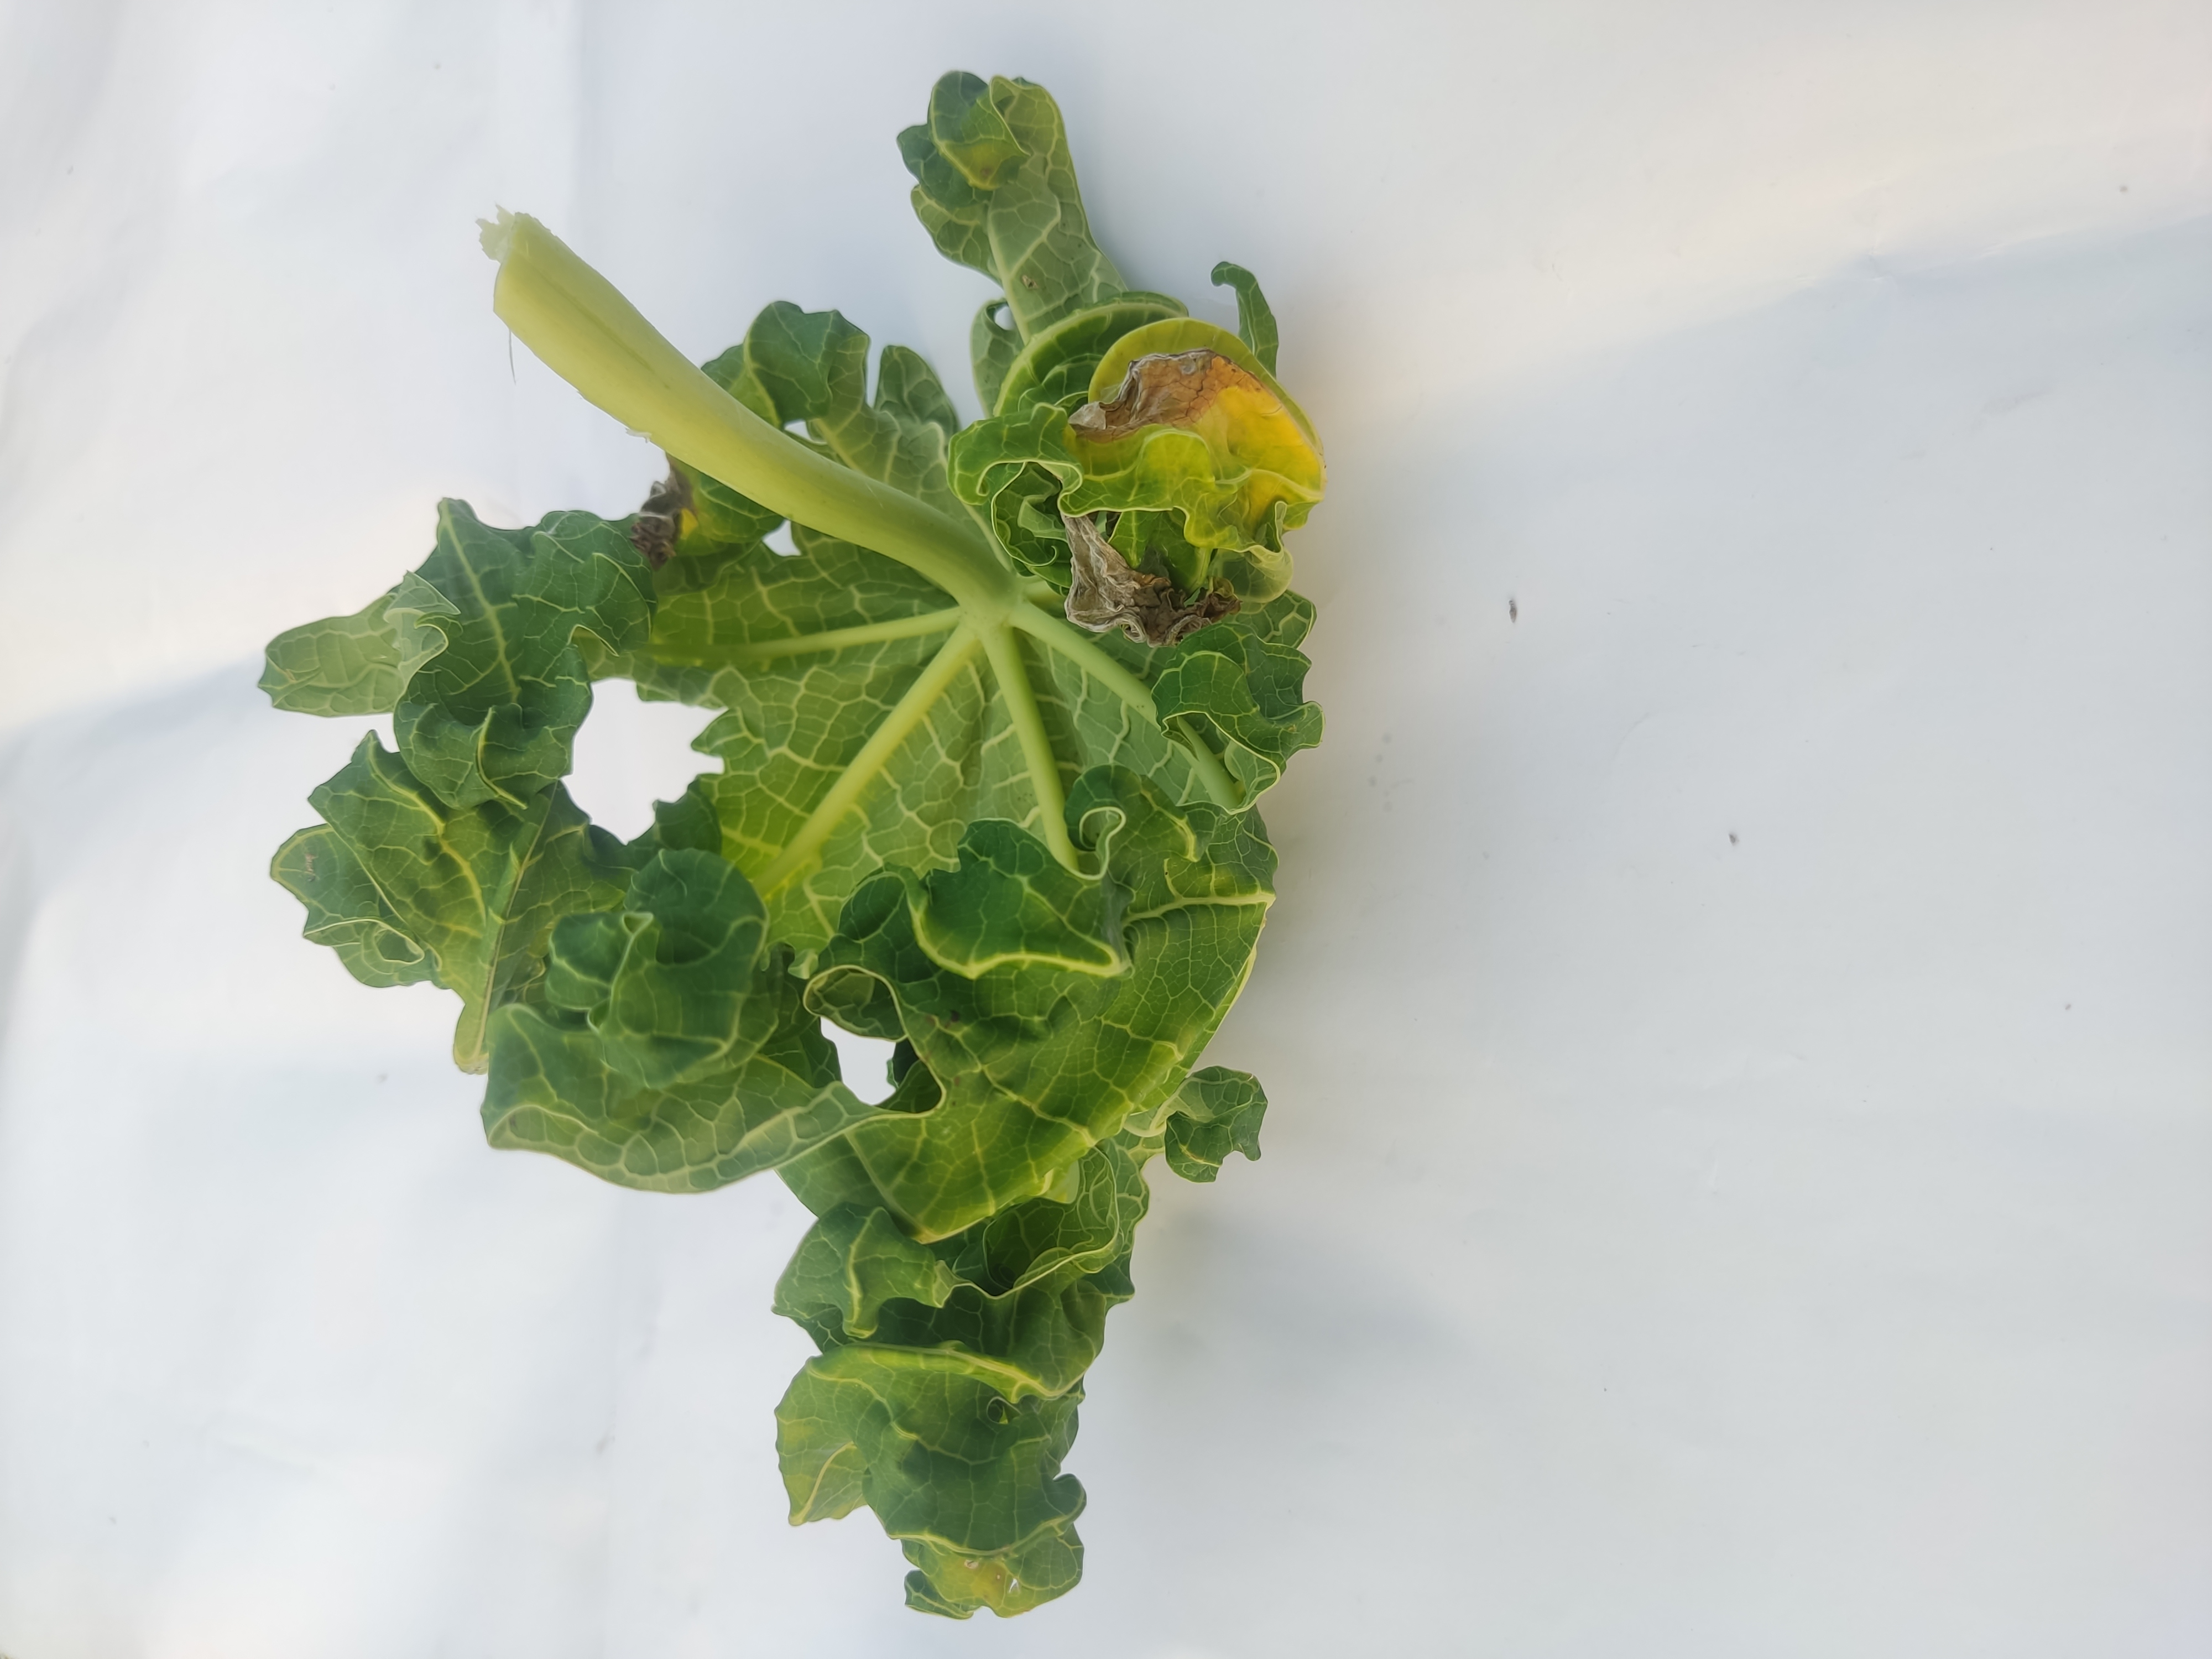
Label: Leaf Curl